Tsu Domain

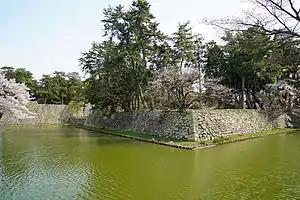
Ruins of Tsu Castle

Tsu was known as "Anotsu" during the Sengoku period and was controlled by the Kudo clan, who were originally from Shinano Province. Oda Nobunaga's invasion of Ise in 1568 was resolved by the Kudo clan adopting Nobunaga's younger brother, Oda Nobukane as heir. Following Nobunaga's death, Nobukane swore fealty to Toyotomi Hideyoshi; however, in 1594 he was transferred to Ōmi Province. Hideyoshi assigned the territory to Tomita Tomonobu, with a "kokudaka" of 50,000 "koku". On his death in 1599, he was succeeded by his son, Tomita Nobutaka, who approached Tokugawa Ieyasu. He assisted Ieyasu in the invasion of Aizu, but was later defeated at the Battle of Aonutsu Castle by a pro-Toyotomi coalition. Following the 1600 Battle of Sekigahara, Tokugawa Ieyasu reinstated Tomita Nobukane as "daimyō" of Tsu Domain, with an increase in "kokudaka" to 70,000 "koku". He was transferred to Uwajima Domain in Iyo Province in 1608.